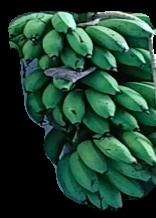
Variety: rasbale
Grade: grade2